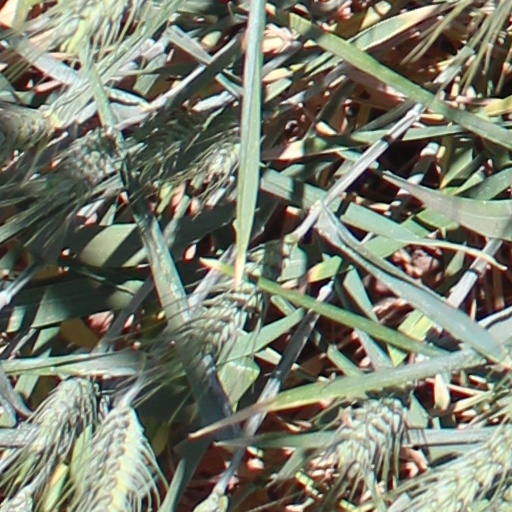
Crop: wheat